Glasgow effect

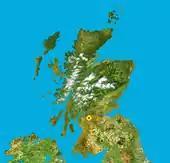
Glasgow within Scotland; also see Greater Glasgow.

The city's mortality gap was not apparent until 1950 and seems to have widened since the 1970s. "The Economist" wrote in 2012: "It is as if a malign vapour rises from the Clyde at night and settles in the lungs of sleeping Glaswegians."